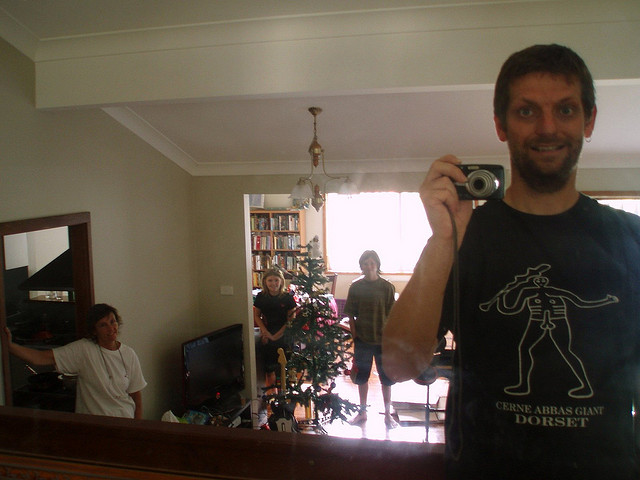
user: Given an image and a question. Answer the question in a short answer. Question: What was the use of that item in his hand? Short Answer:
assistant: take picture